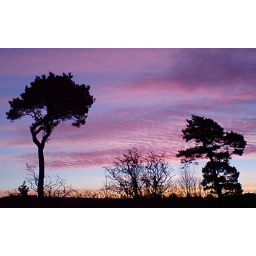
Trees against red morning sky